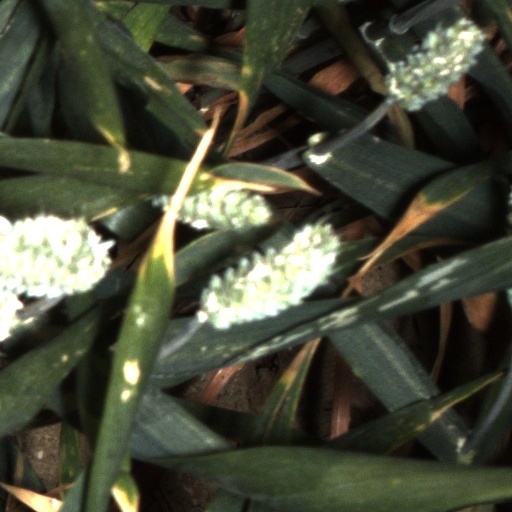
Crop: wheat